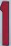
Number: 1